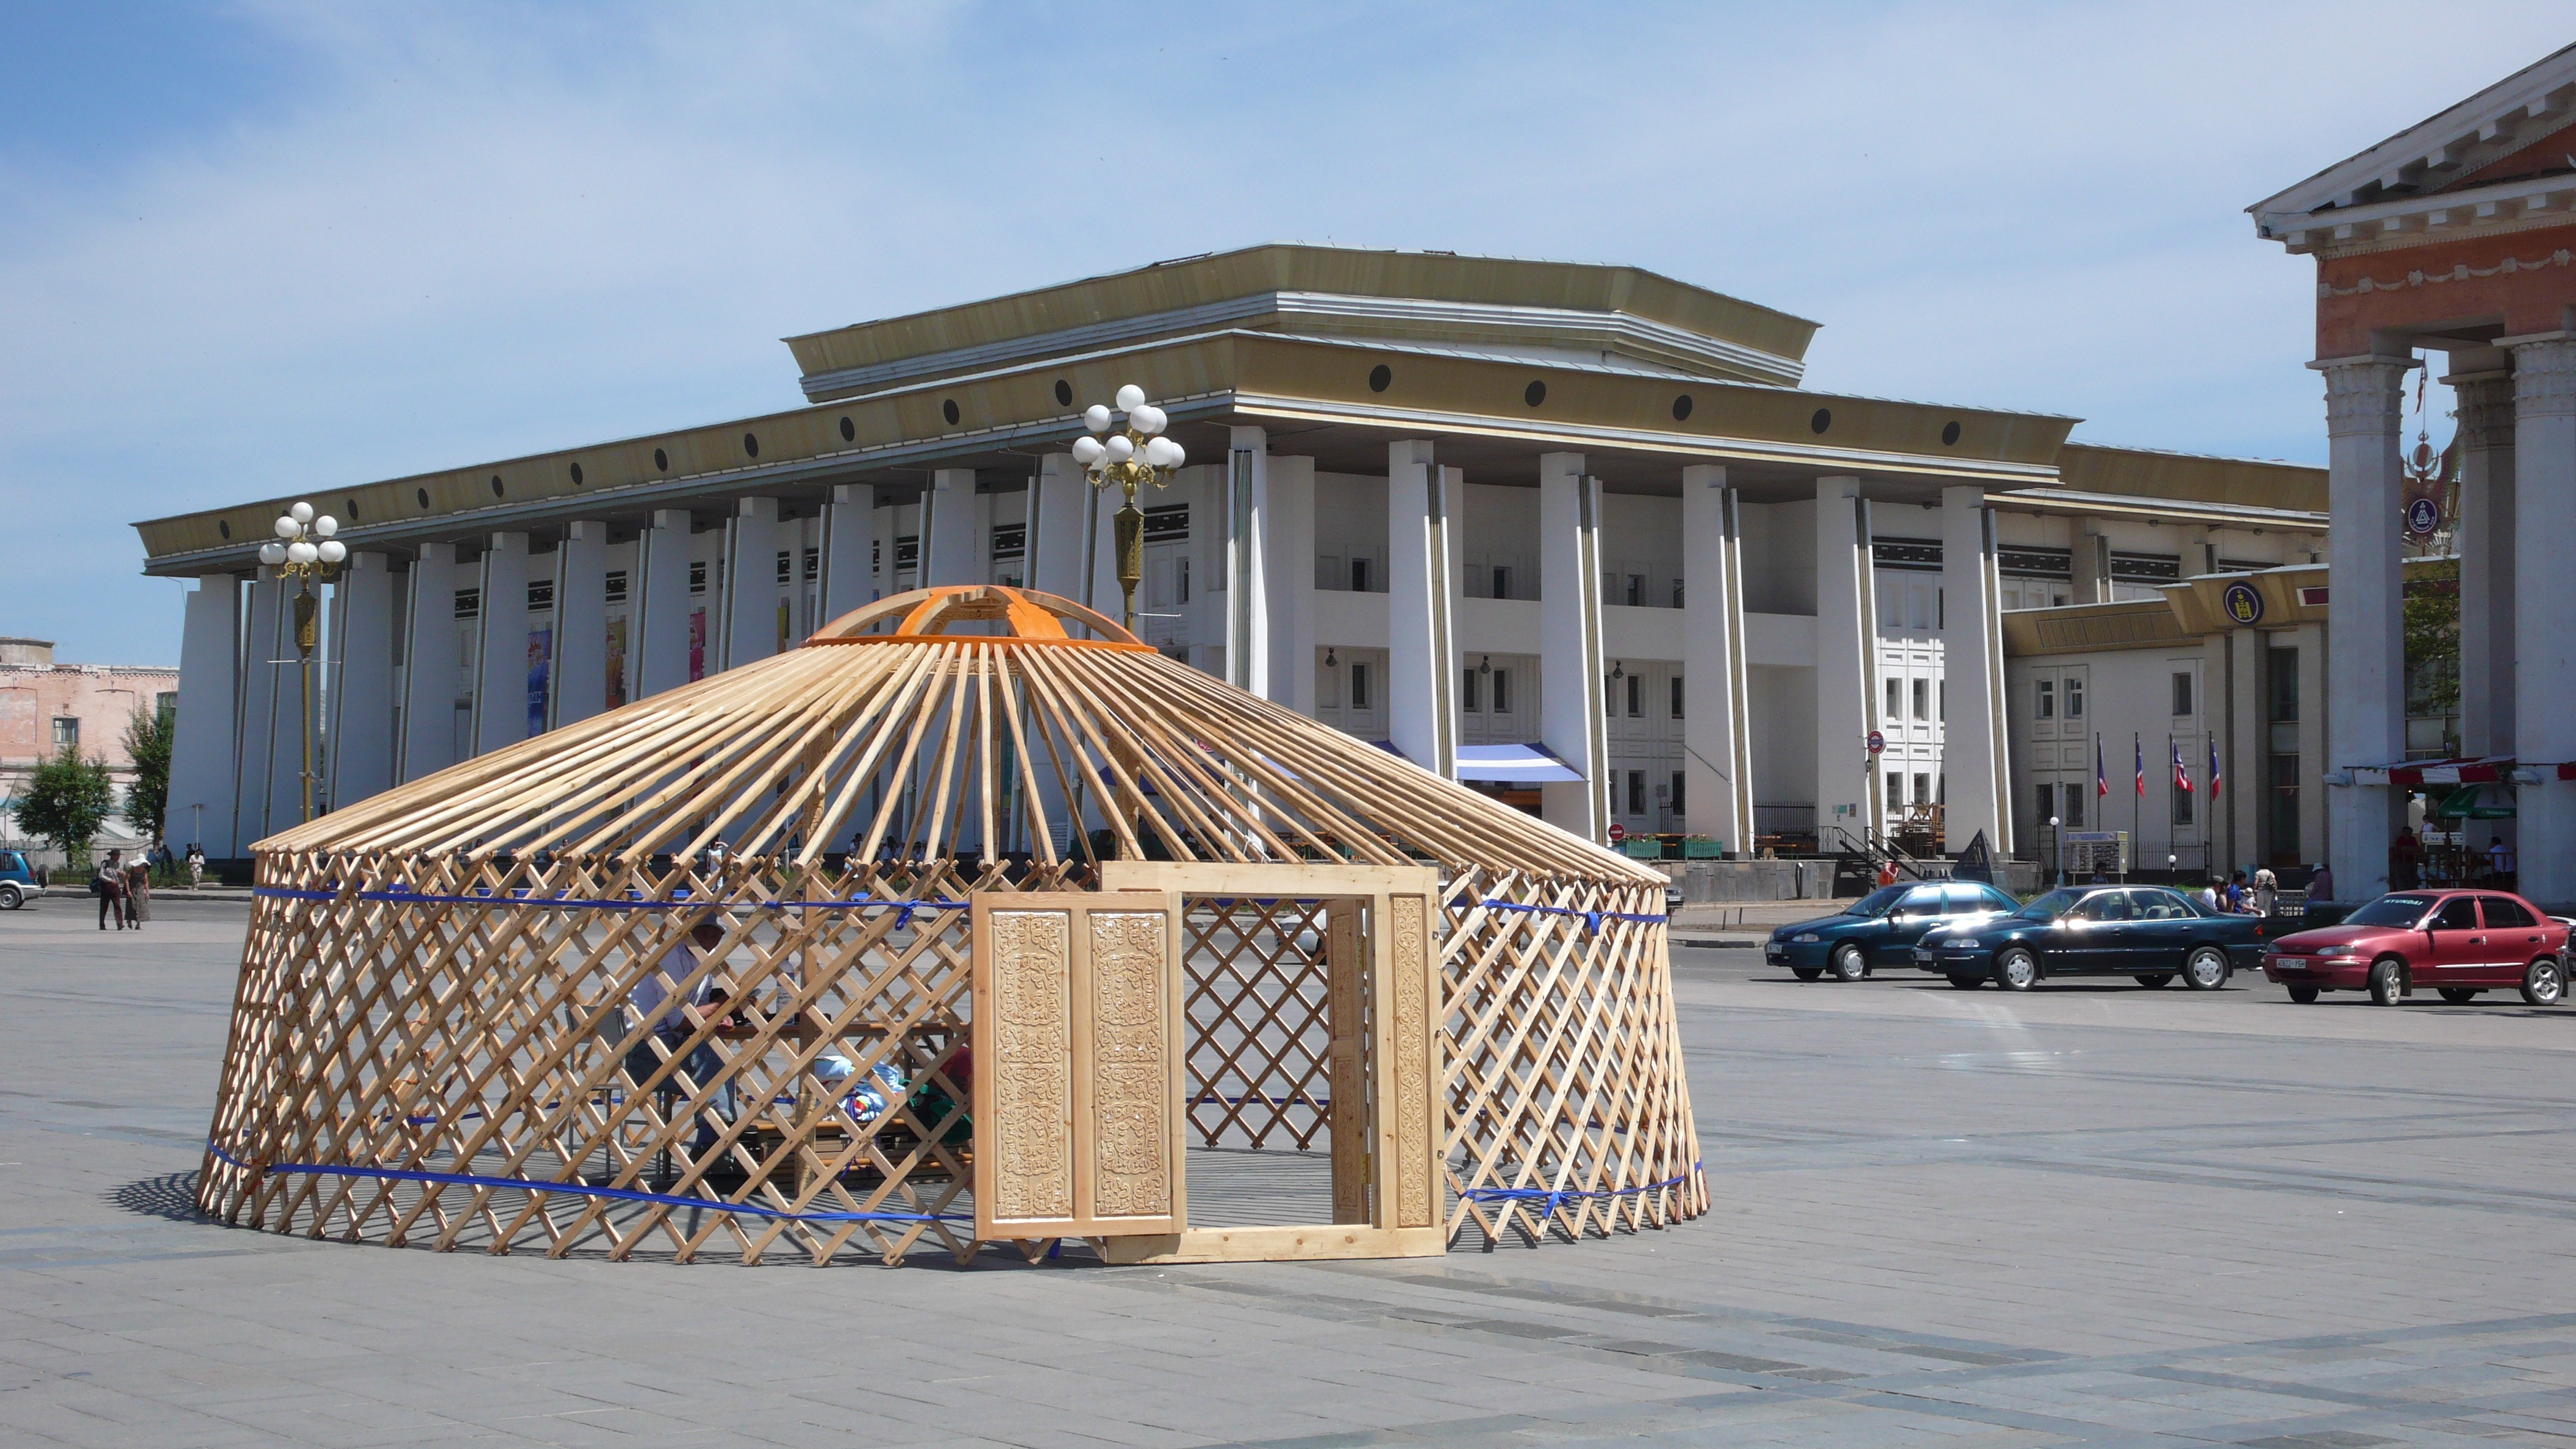
architecture, roof, building, facade, mongolia, ulaanbaatar, skeleton geru